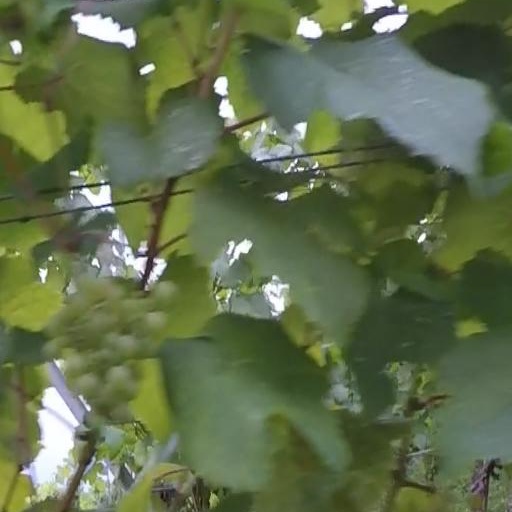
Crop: grape